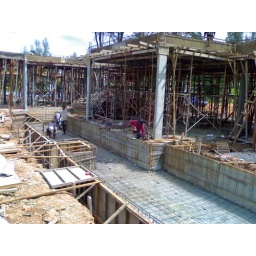
first floor slab and water feature pond in progress.